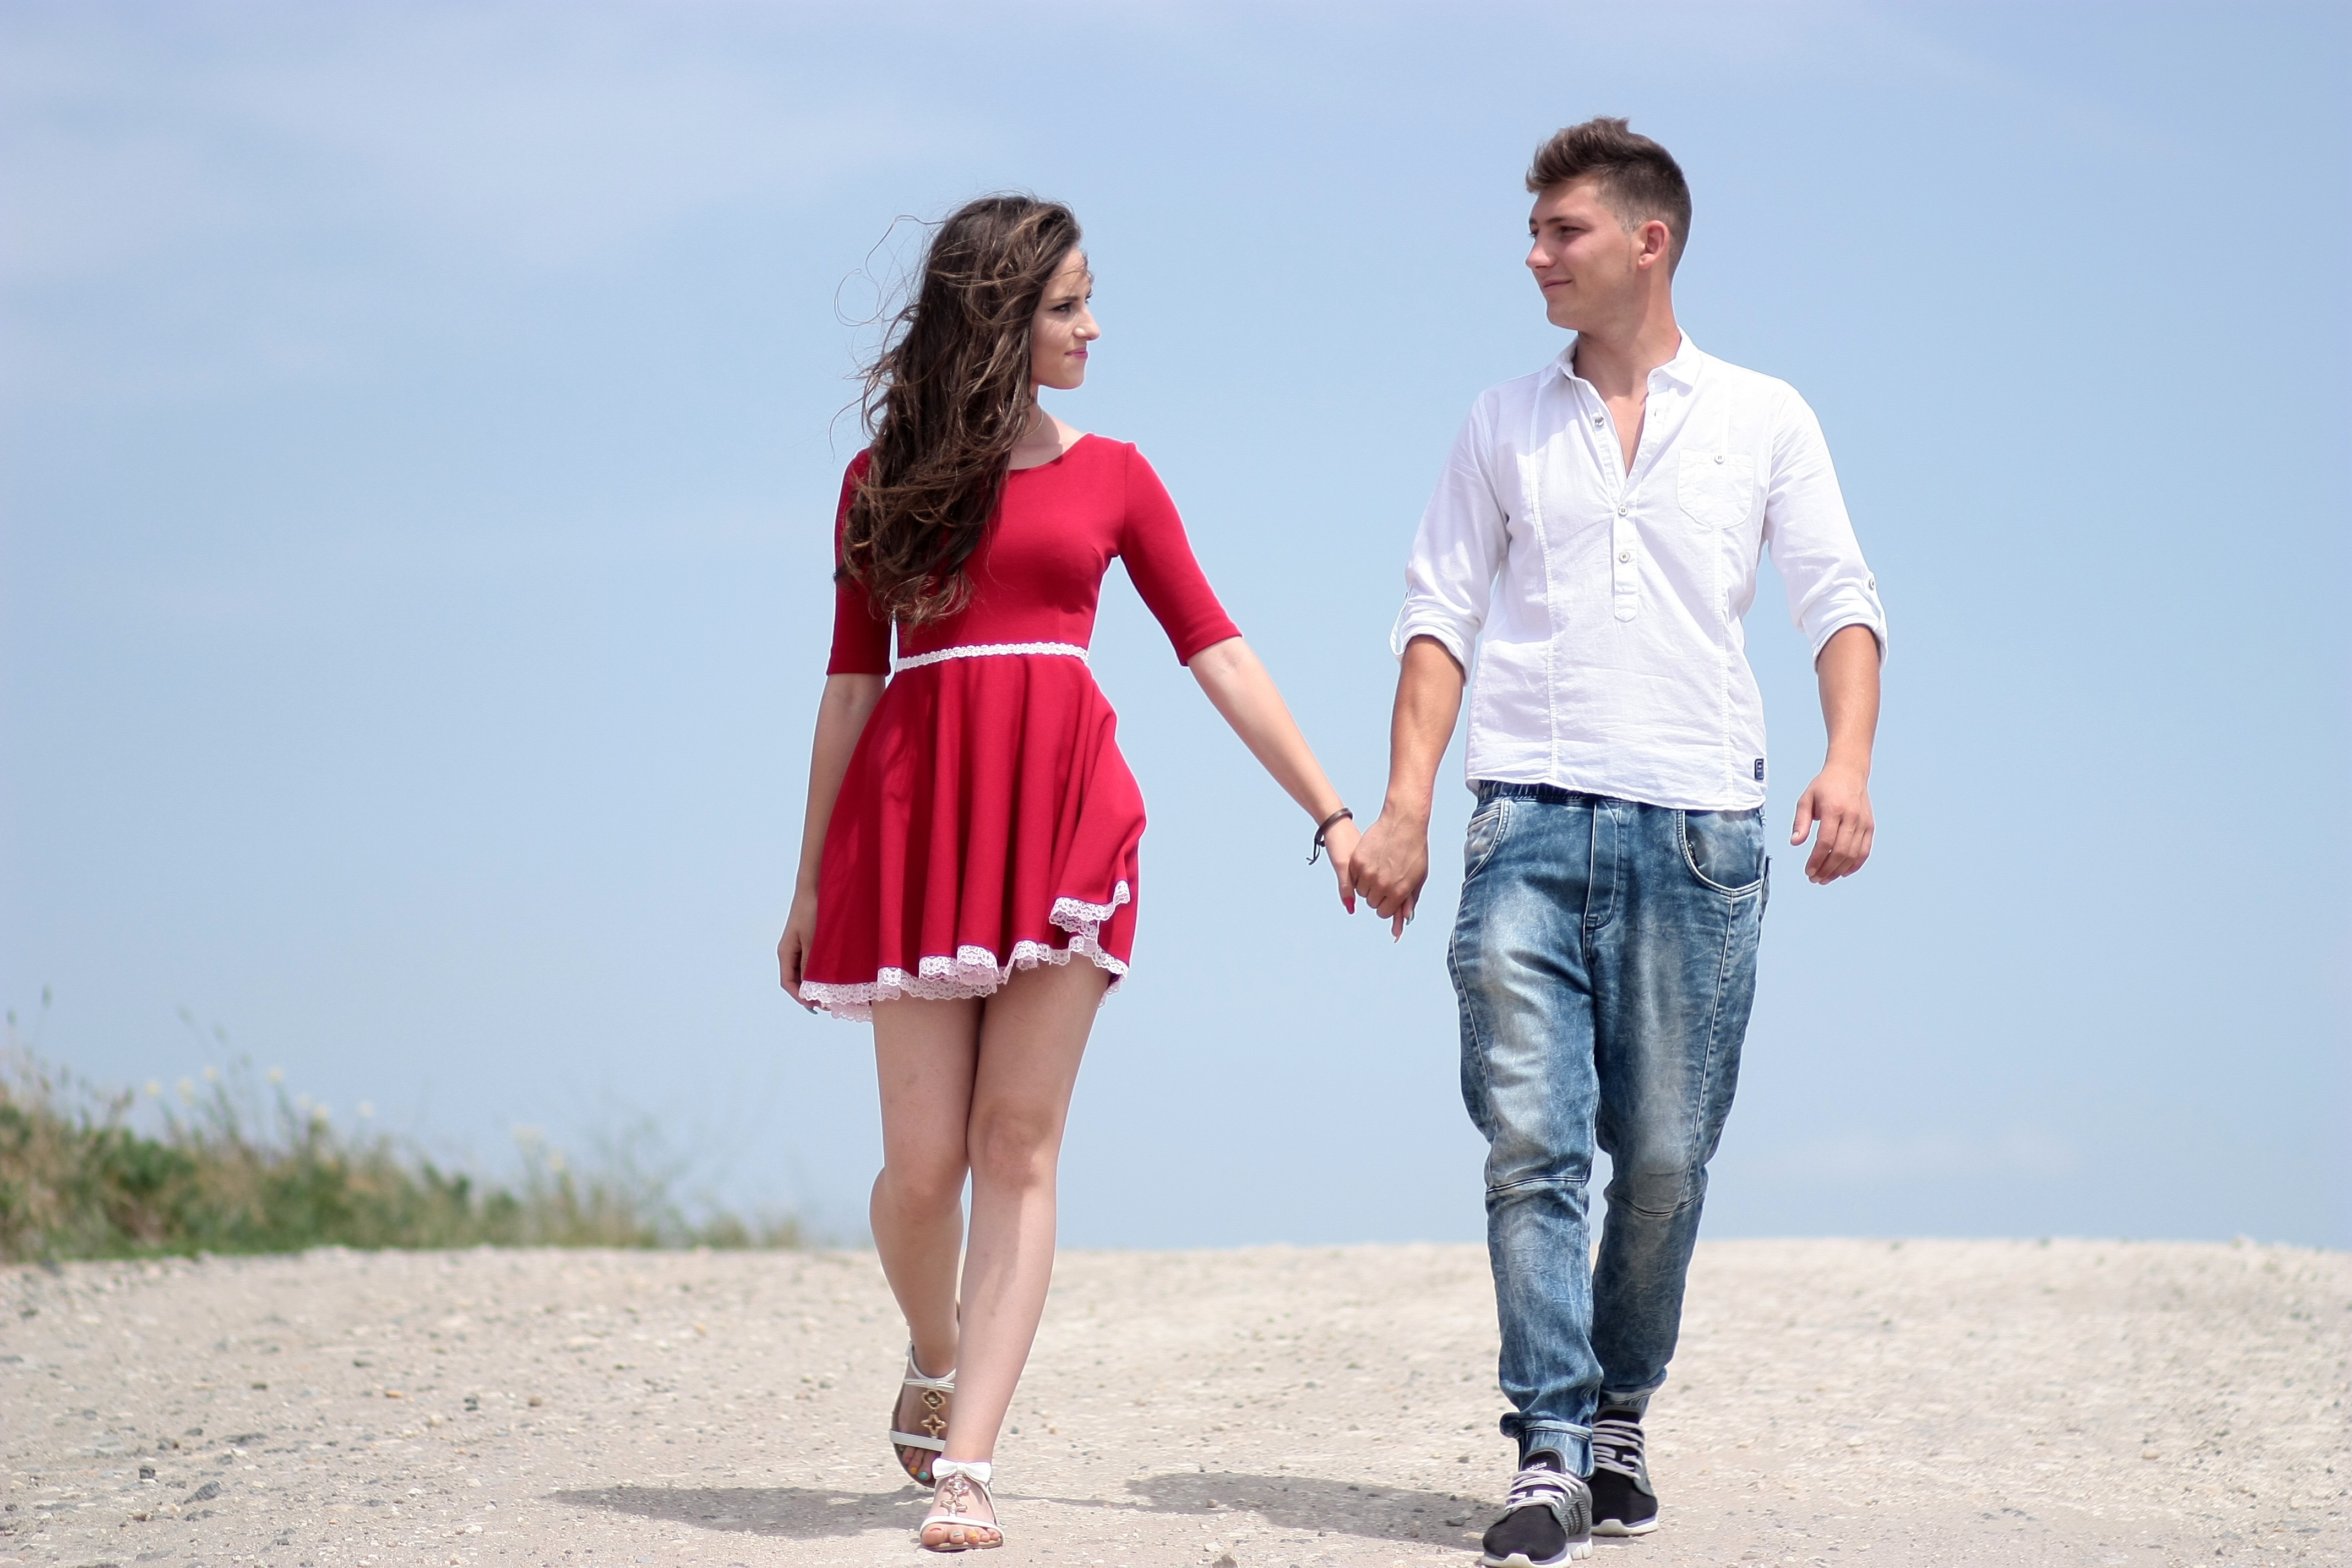
walking, people, girl, boy, love, couple, romance, family, happiness, beauty, interaction, photo shoot